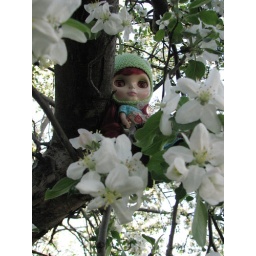
I found Chuck in the apple tree today.